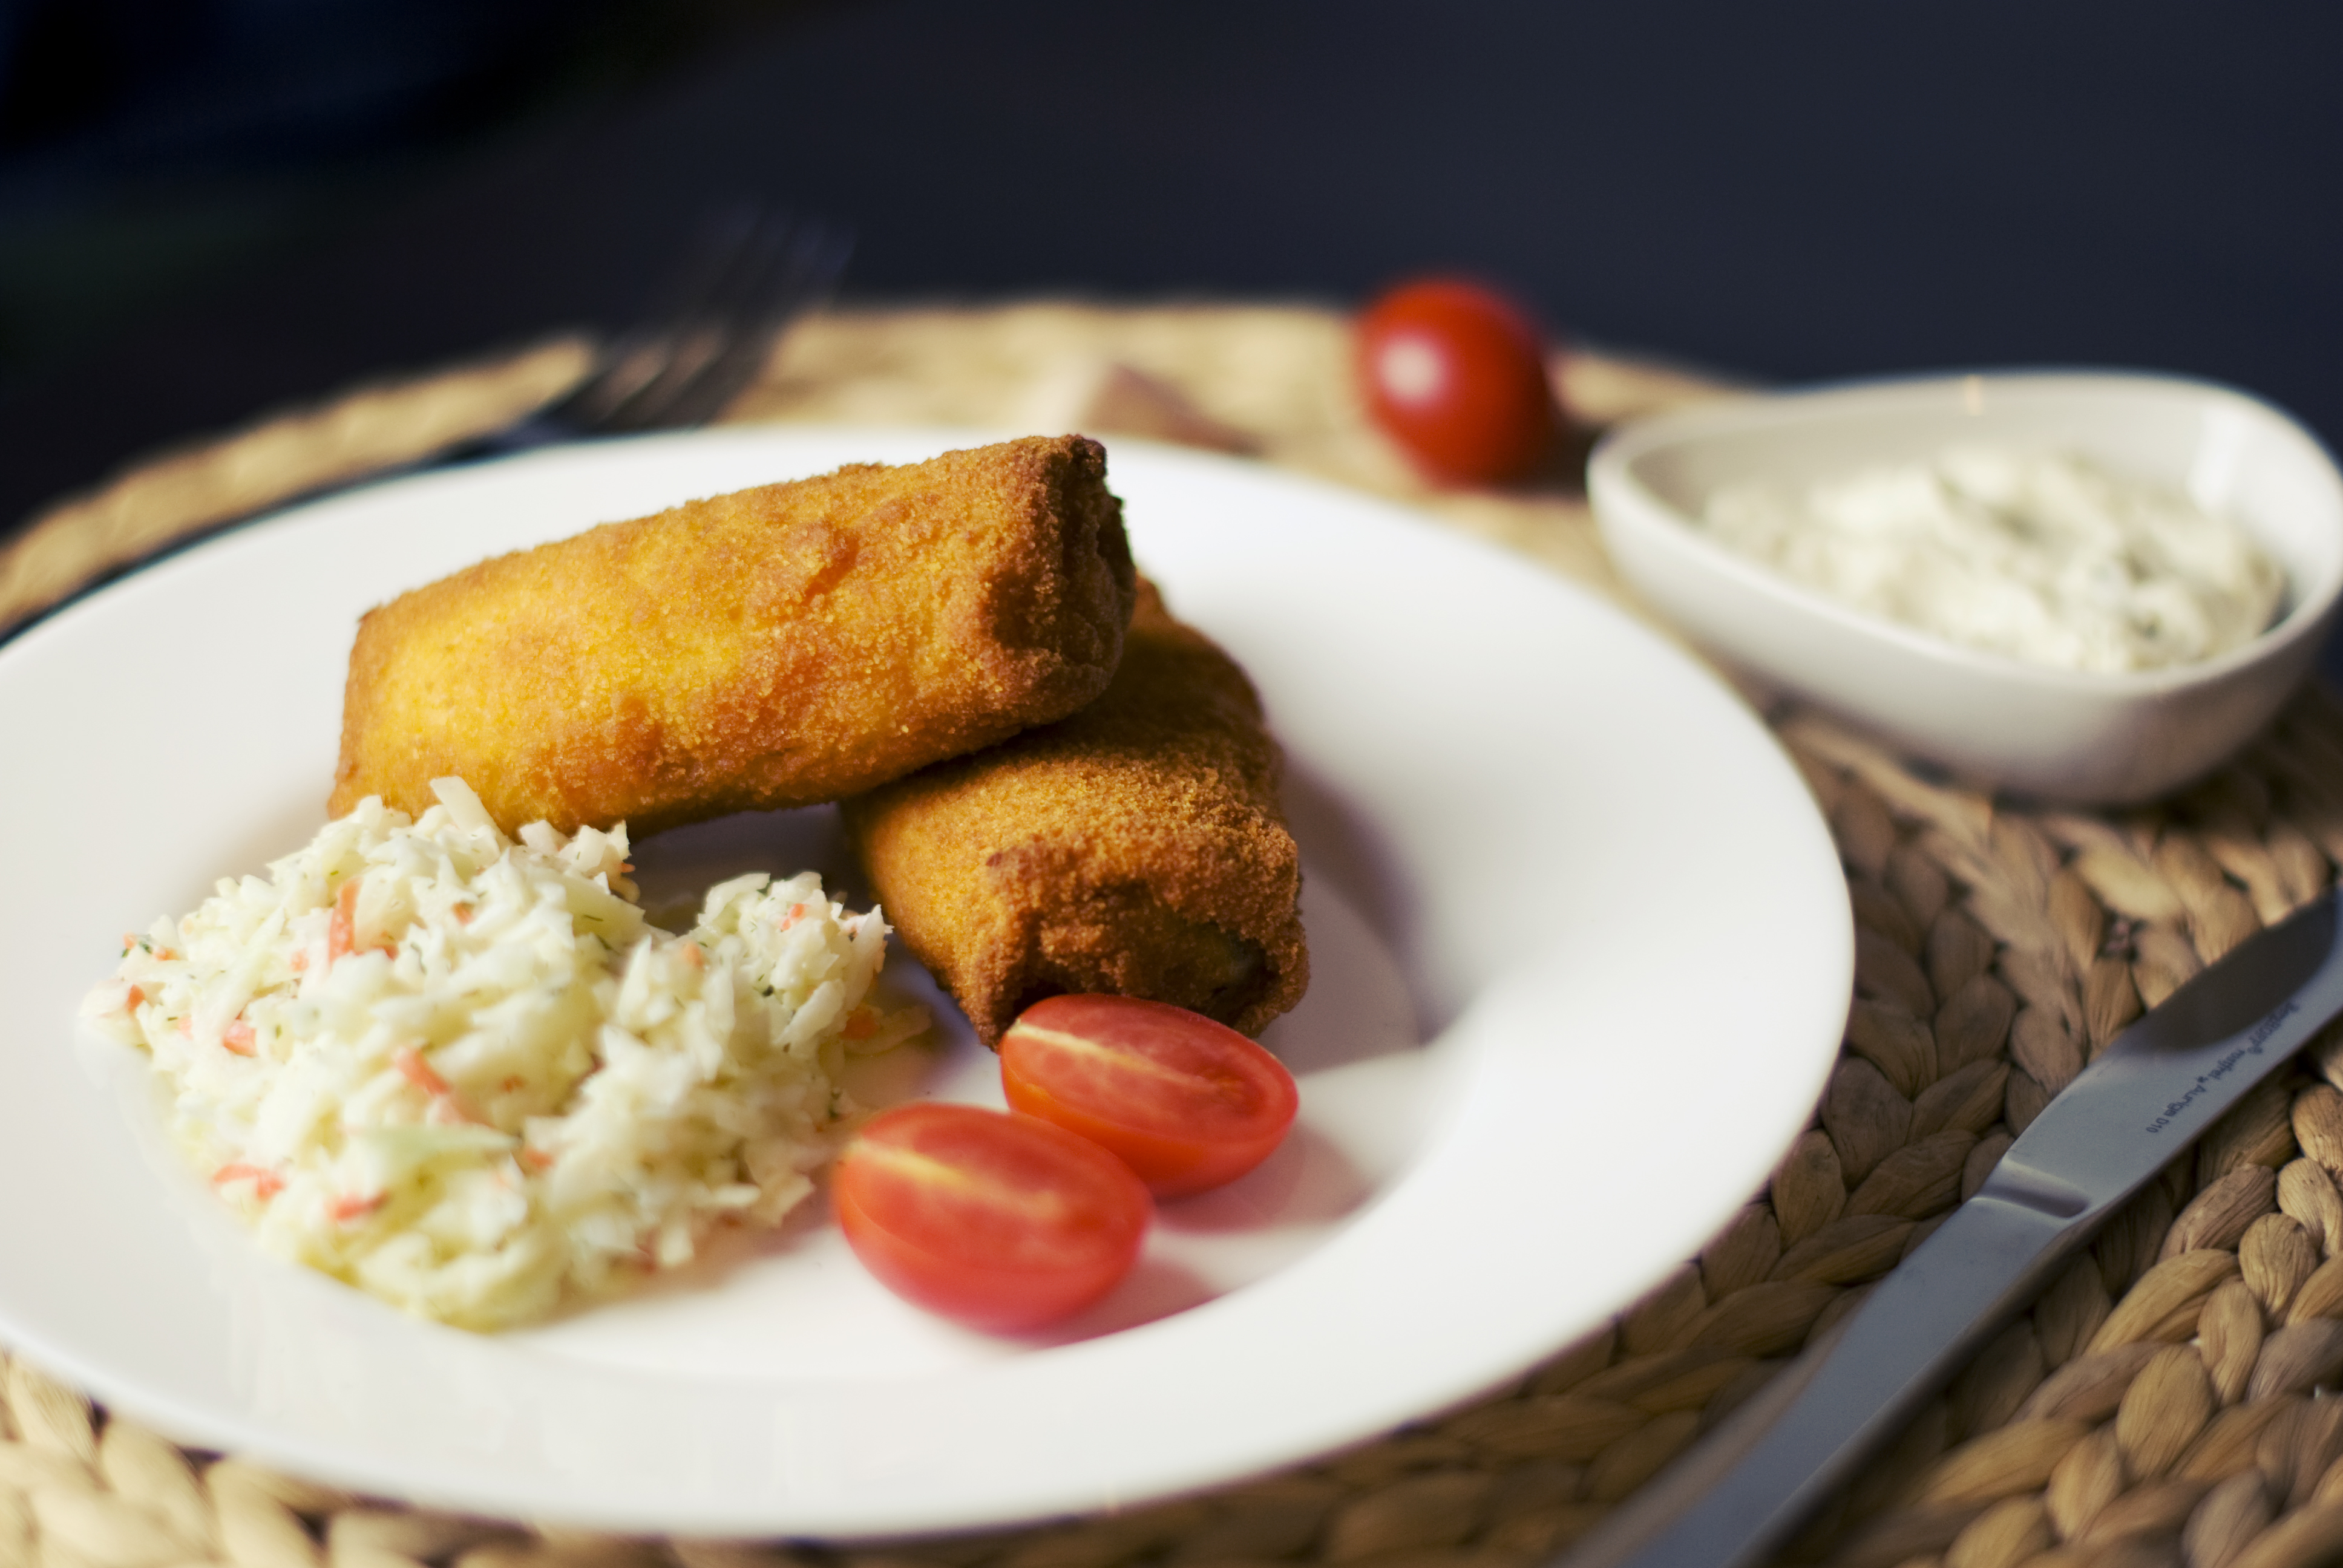
dish, meal, food, produce, fish, breakfast, meat, lunch, cuisine, sauce, delicious, rice, dinner, tasty, tomatoes, croquettes, vegetarian food, yummy, foodporn